2013 Egyptian coup d'état

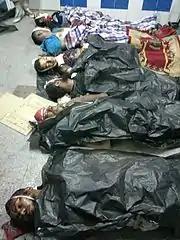
Bodies of pro-Morsi demonstrators

On 4 July, violence continued with over 100 people wounded and at least two deaths, believed to be that of children. The Muslim Brotherhood's spokesman called for "strictly peaceful" protests to defy the "military coup". Other Islamist groups threatened armed retaliation, while the police arrested four armed men on 5 July over claims that they had planned a reprisal attack, according to state-run "Al-Ahram". The Supreme Council of the Armed Forces added that it would protect all groups from revenge attacks and that Egyptian values "do not allow for gloating."